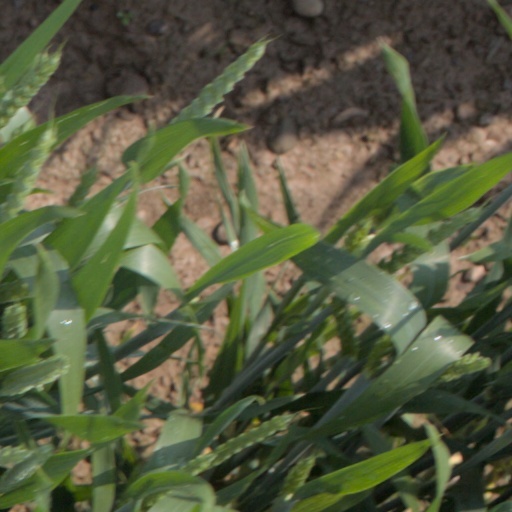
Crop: wheat